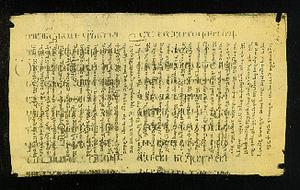
Le Centre national des manuscrits de Géorgie, situé à Tbilissi, conserve les anciens manuscrits, les incunables, les éditions rares, les documents historiques et les archives privées de personnalités du pays.